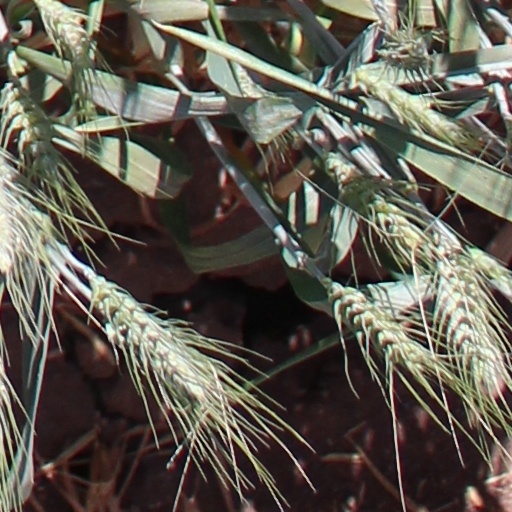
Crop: wheat